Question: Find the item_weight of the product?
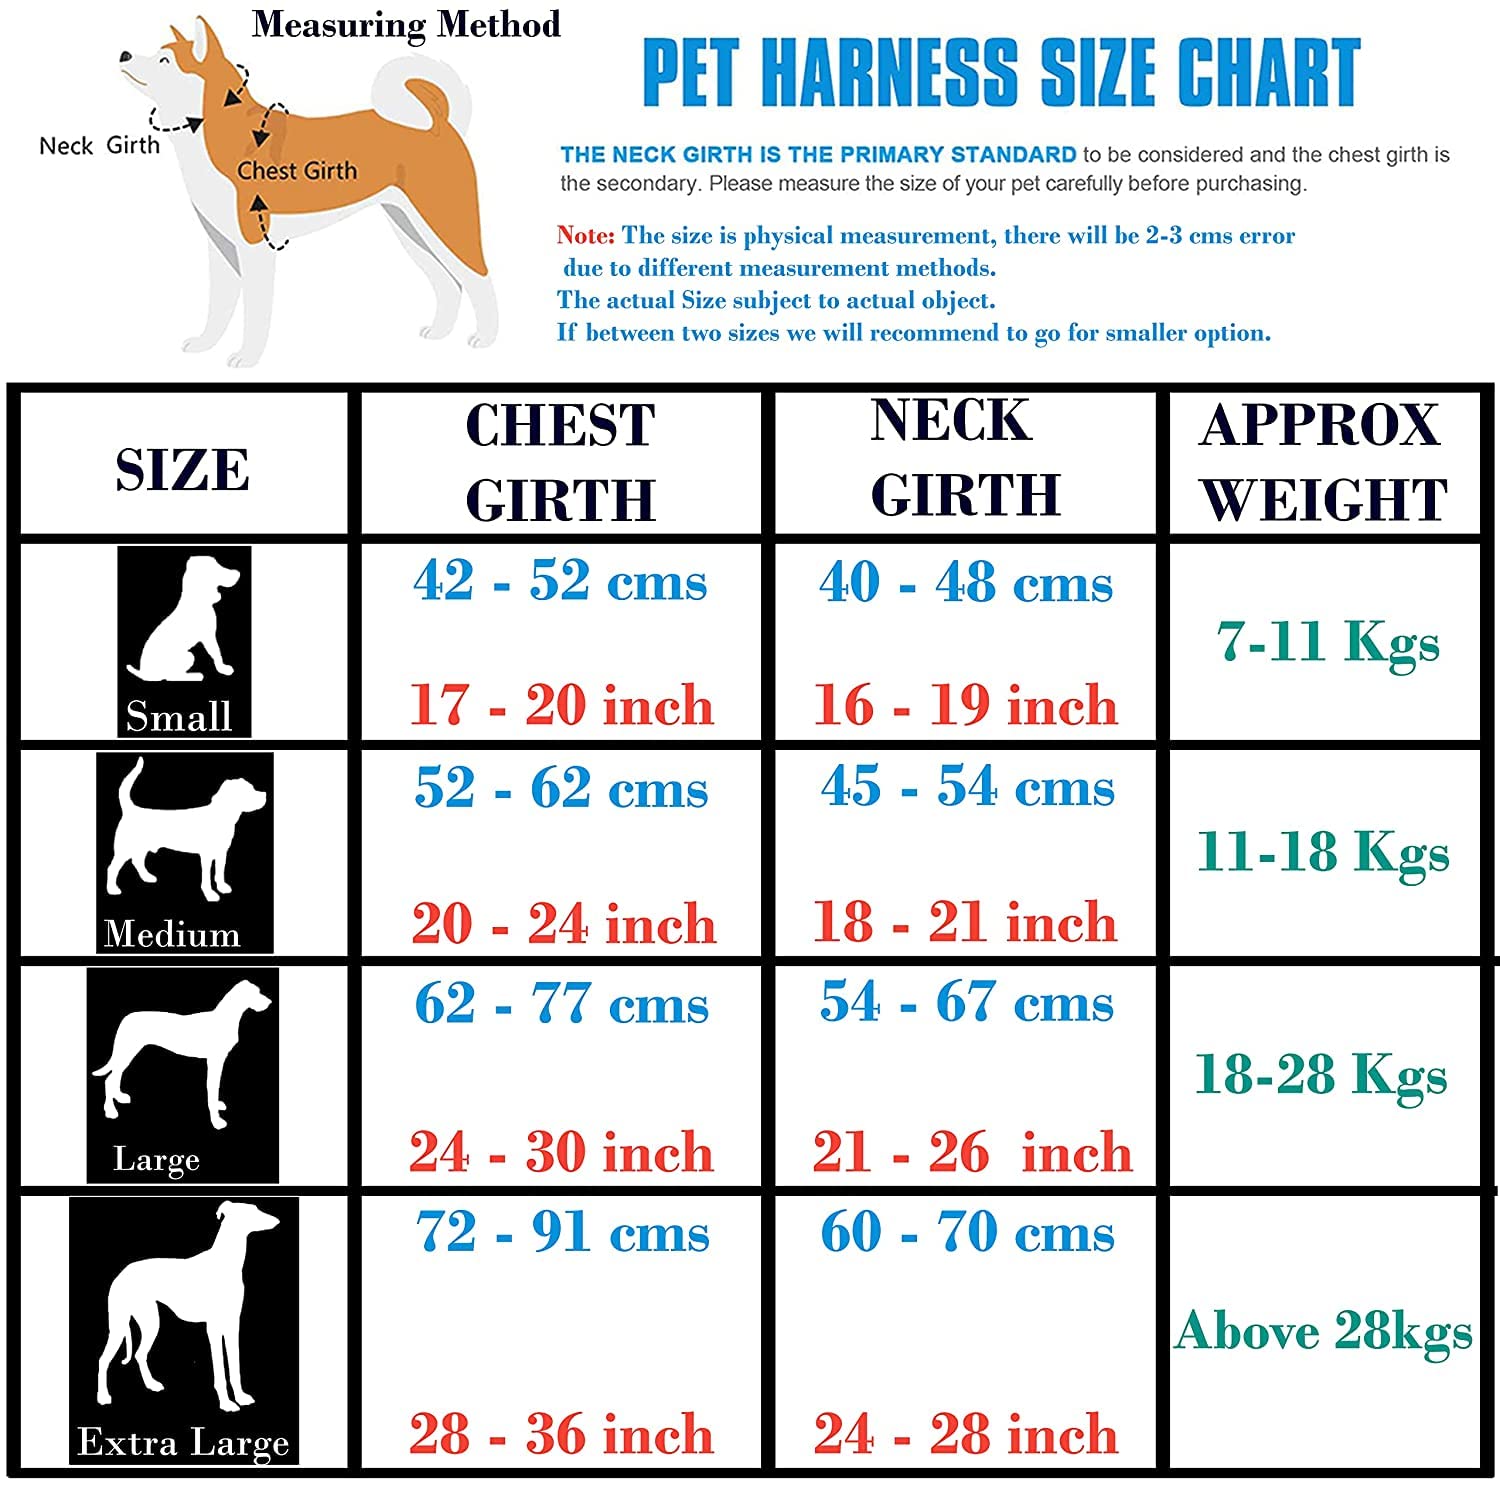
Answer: [11.0, 18.0] kilogram